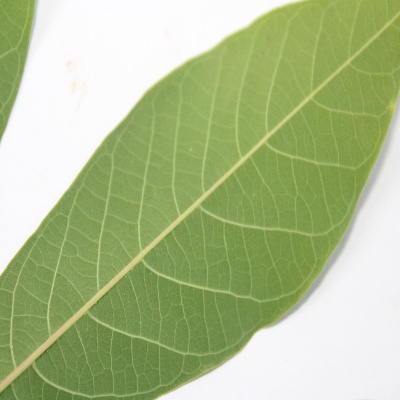
Crop: Cassava
Condition: healthy